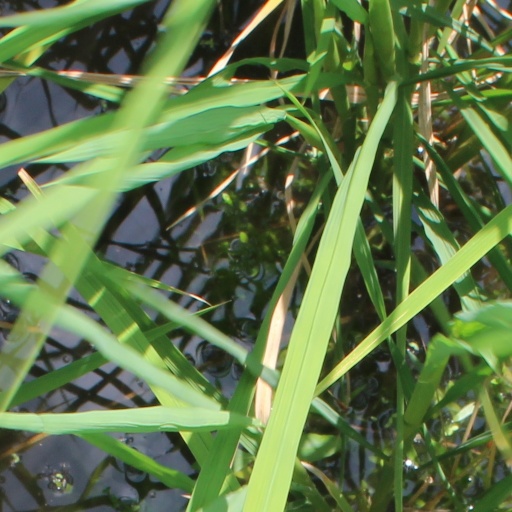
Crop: rice